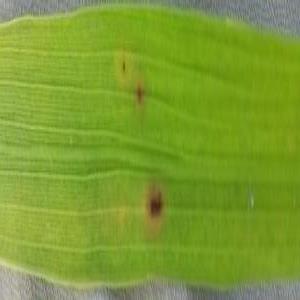
Disease: Brownspot